Arthur Rose Eldred

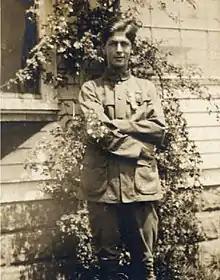
Arthur Rose Eldred in 1912, shortly after receiving the Eagle award and his Bronze Honor medal for saving a life.

Arthur Rose Eldred (August 16, 1895 – January 4, 1951) was an American agricultural and railroad industry executive, civic leader, and the first Eagle Scout in the Boy Scouts of America (BSA). As a 16-year-old candidate for the highest rank bestowed by the BSA, he was personally interviewed by a panel composed of the youth organization's founders, including Ernest Thompson Seton and Daniel Carter Beard. Eldred was presented the coveted distinction of Eagle Scout on September 2, 1912, becoming the first of more than two million scouts in the U.S. since then to earn Scouting's most vaunted rank. Eldred also received the Bronze Honor Medal for lifesaving, and was the first of four generations of Eagle Scouts in his family.